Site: brandenburg
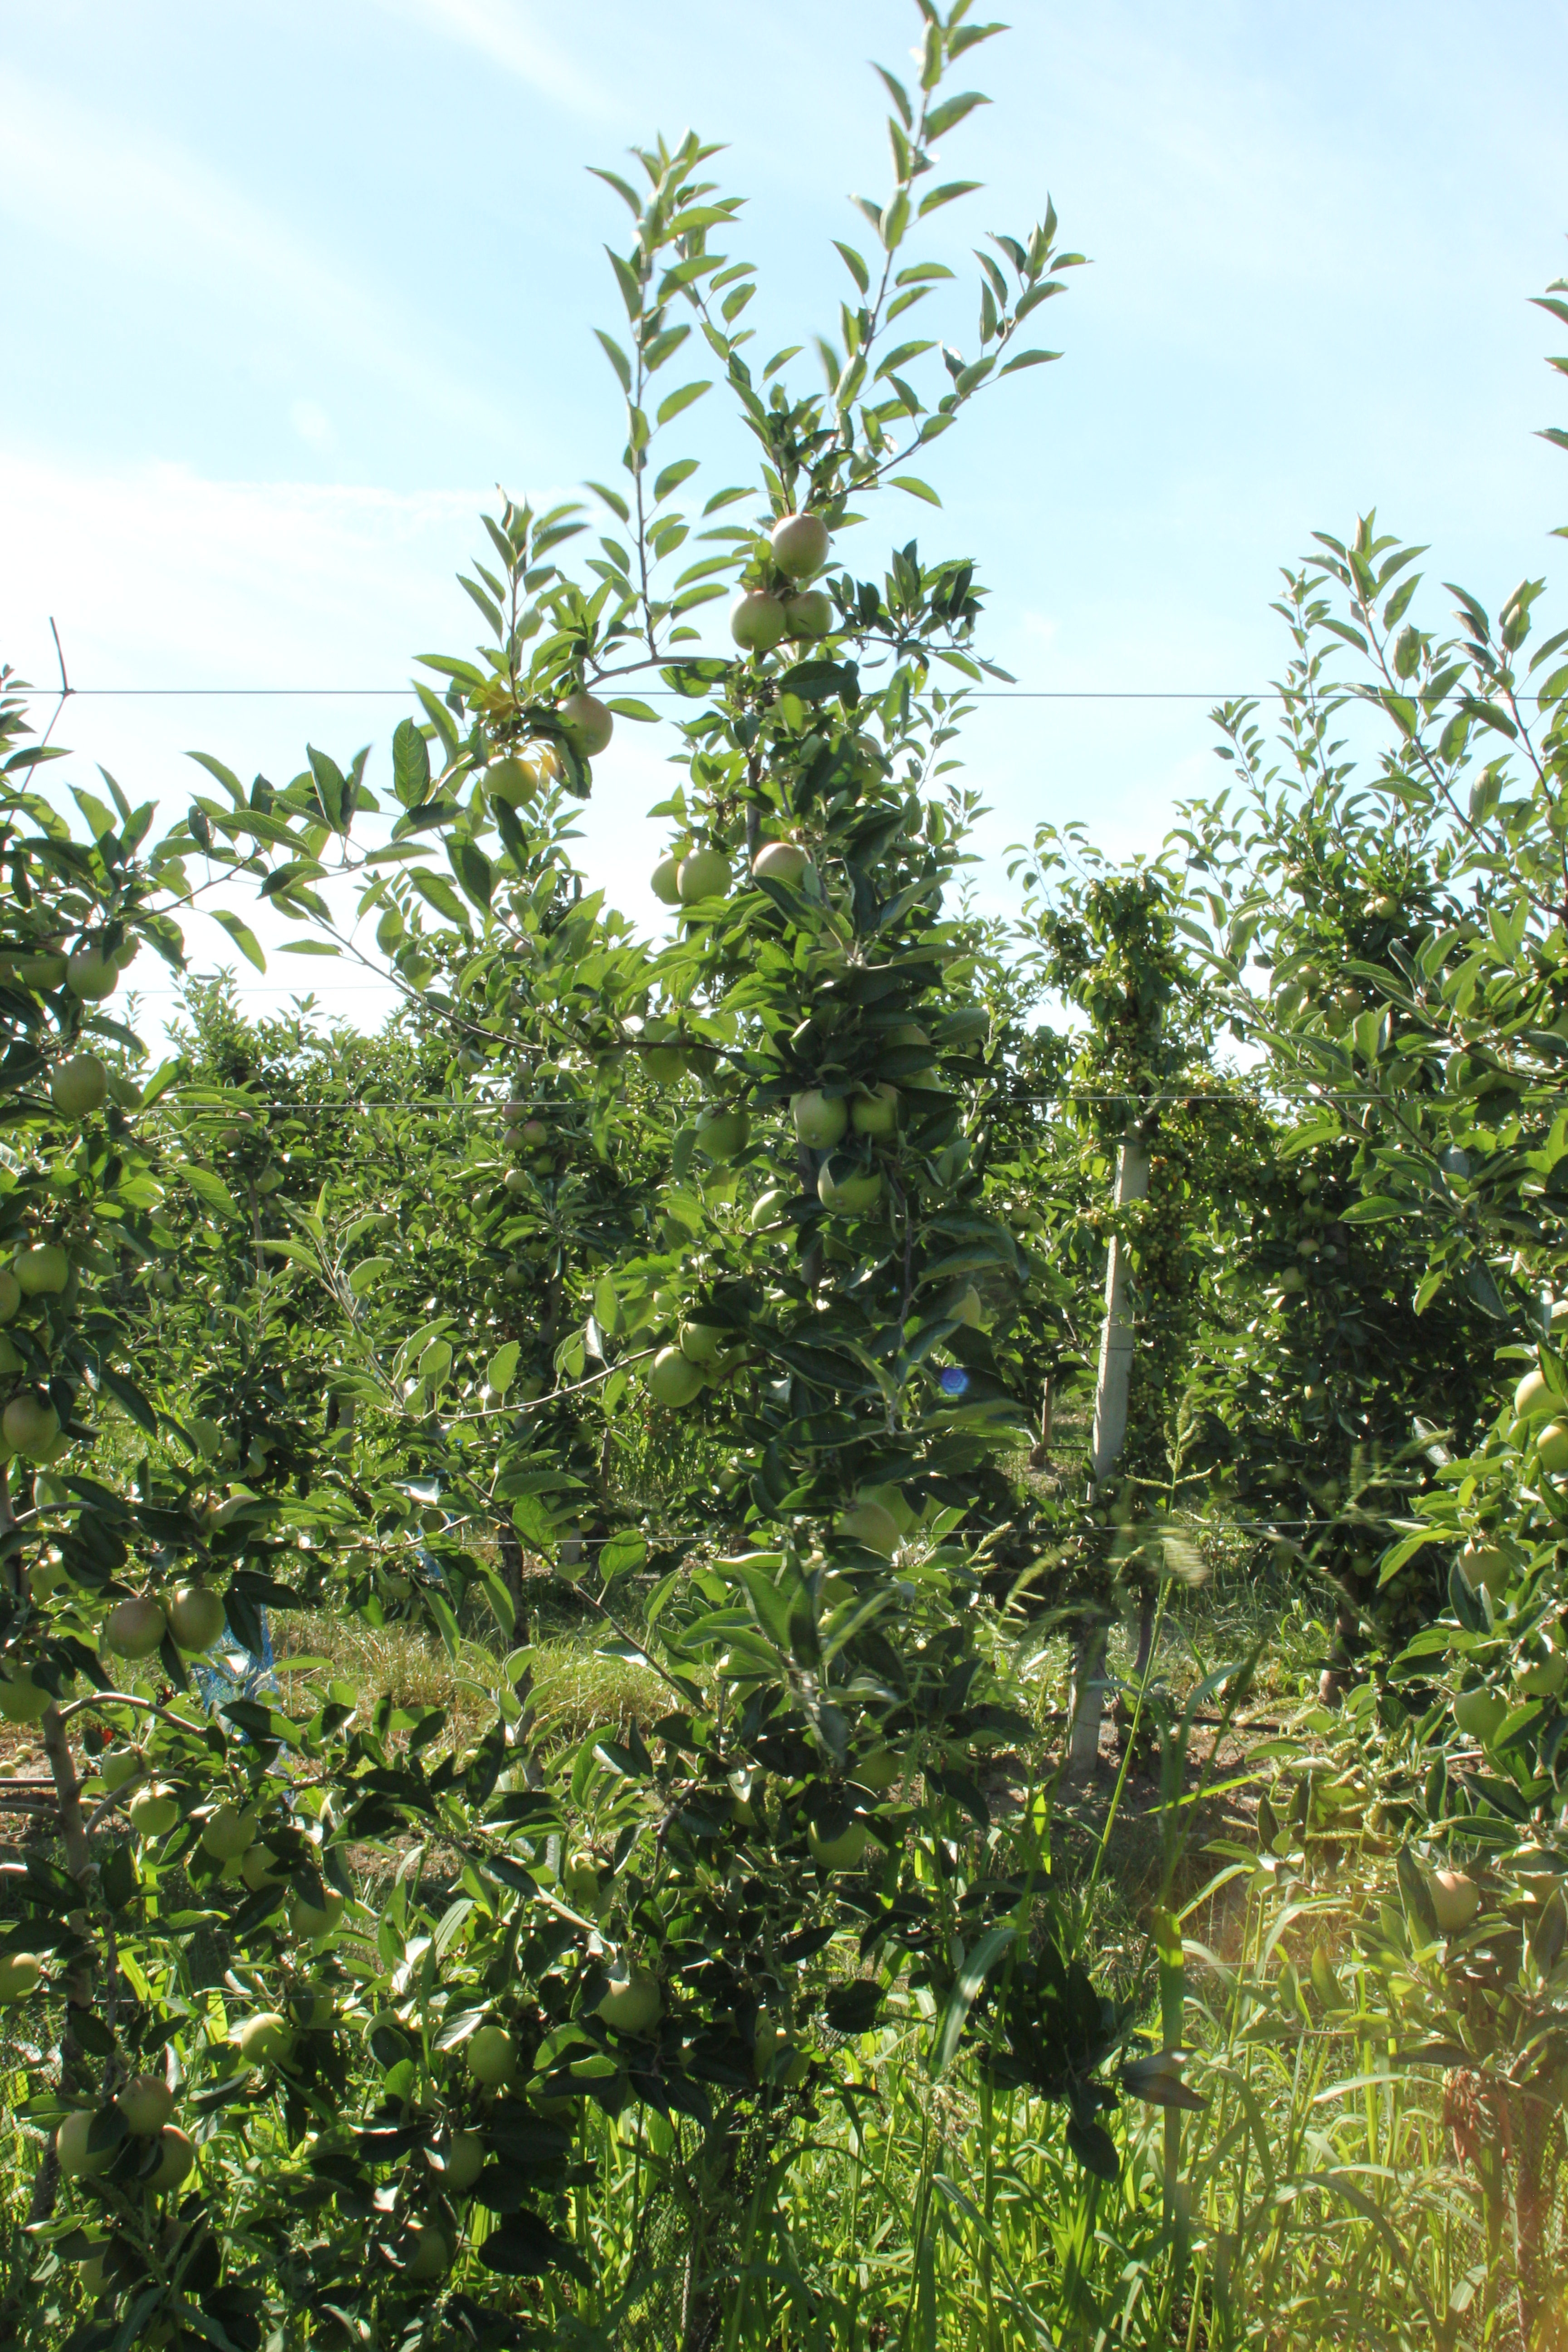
Growth stage (BBCH 77): Development of fruit